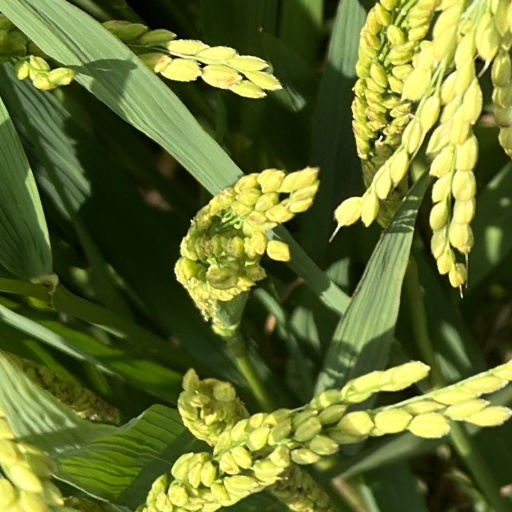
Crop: rice